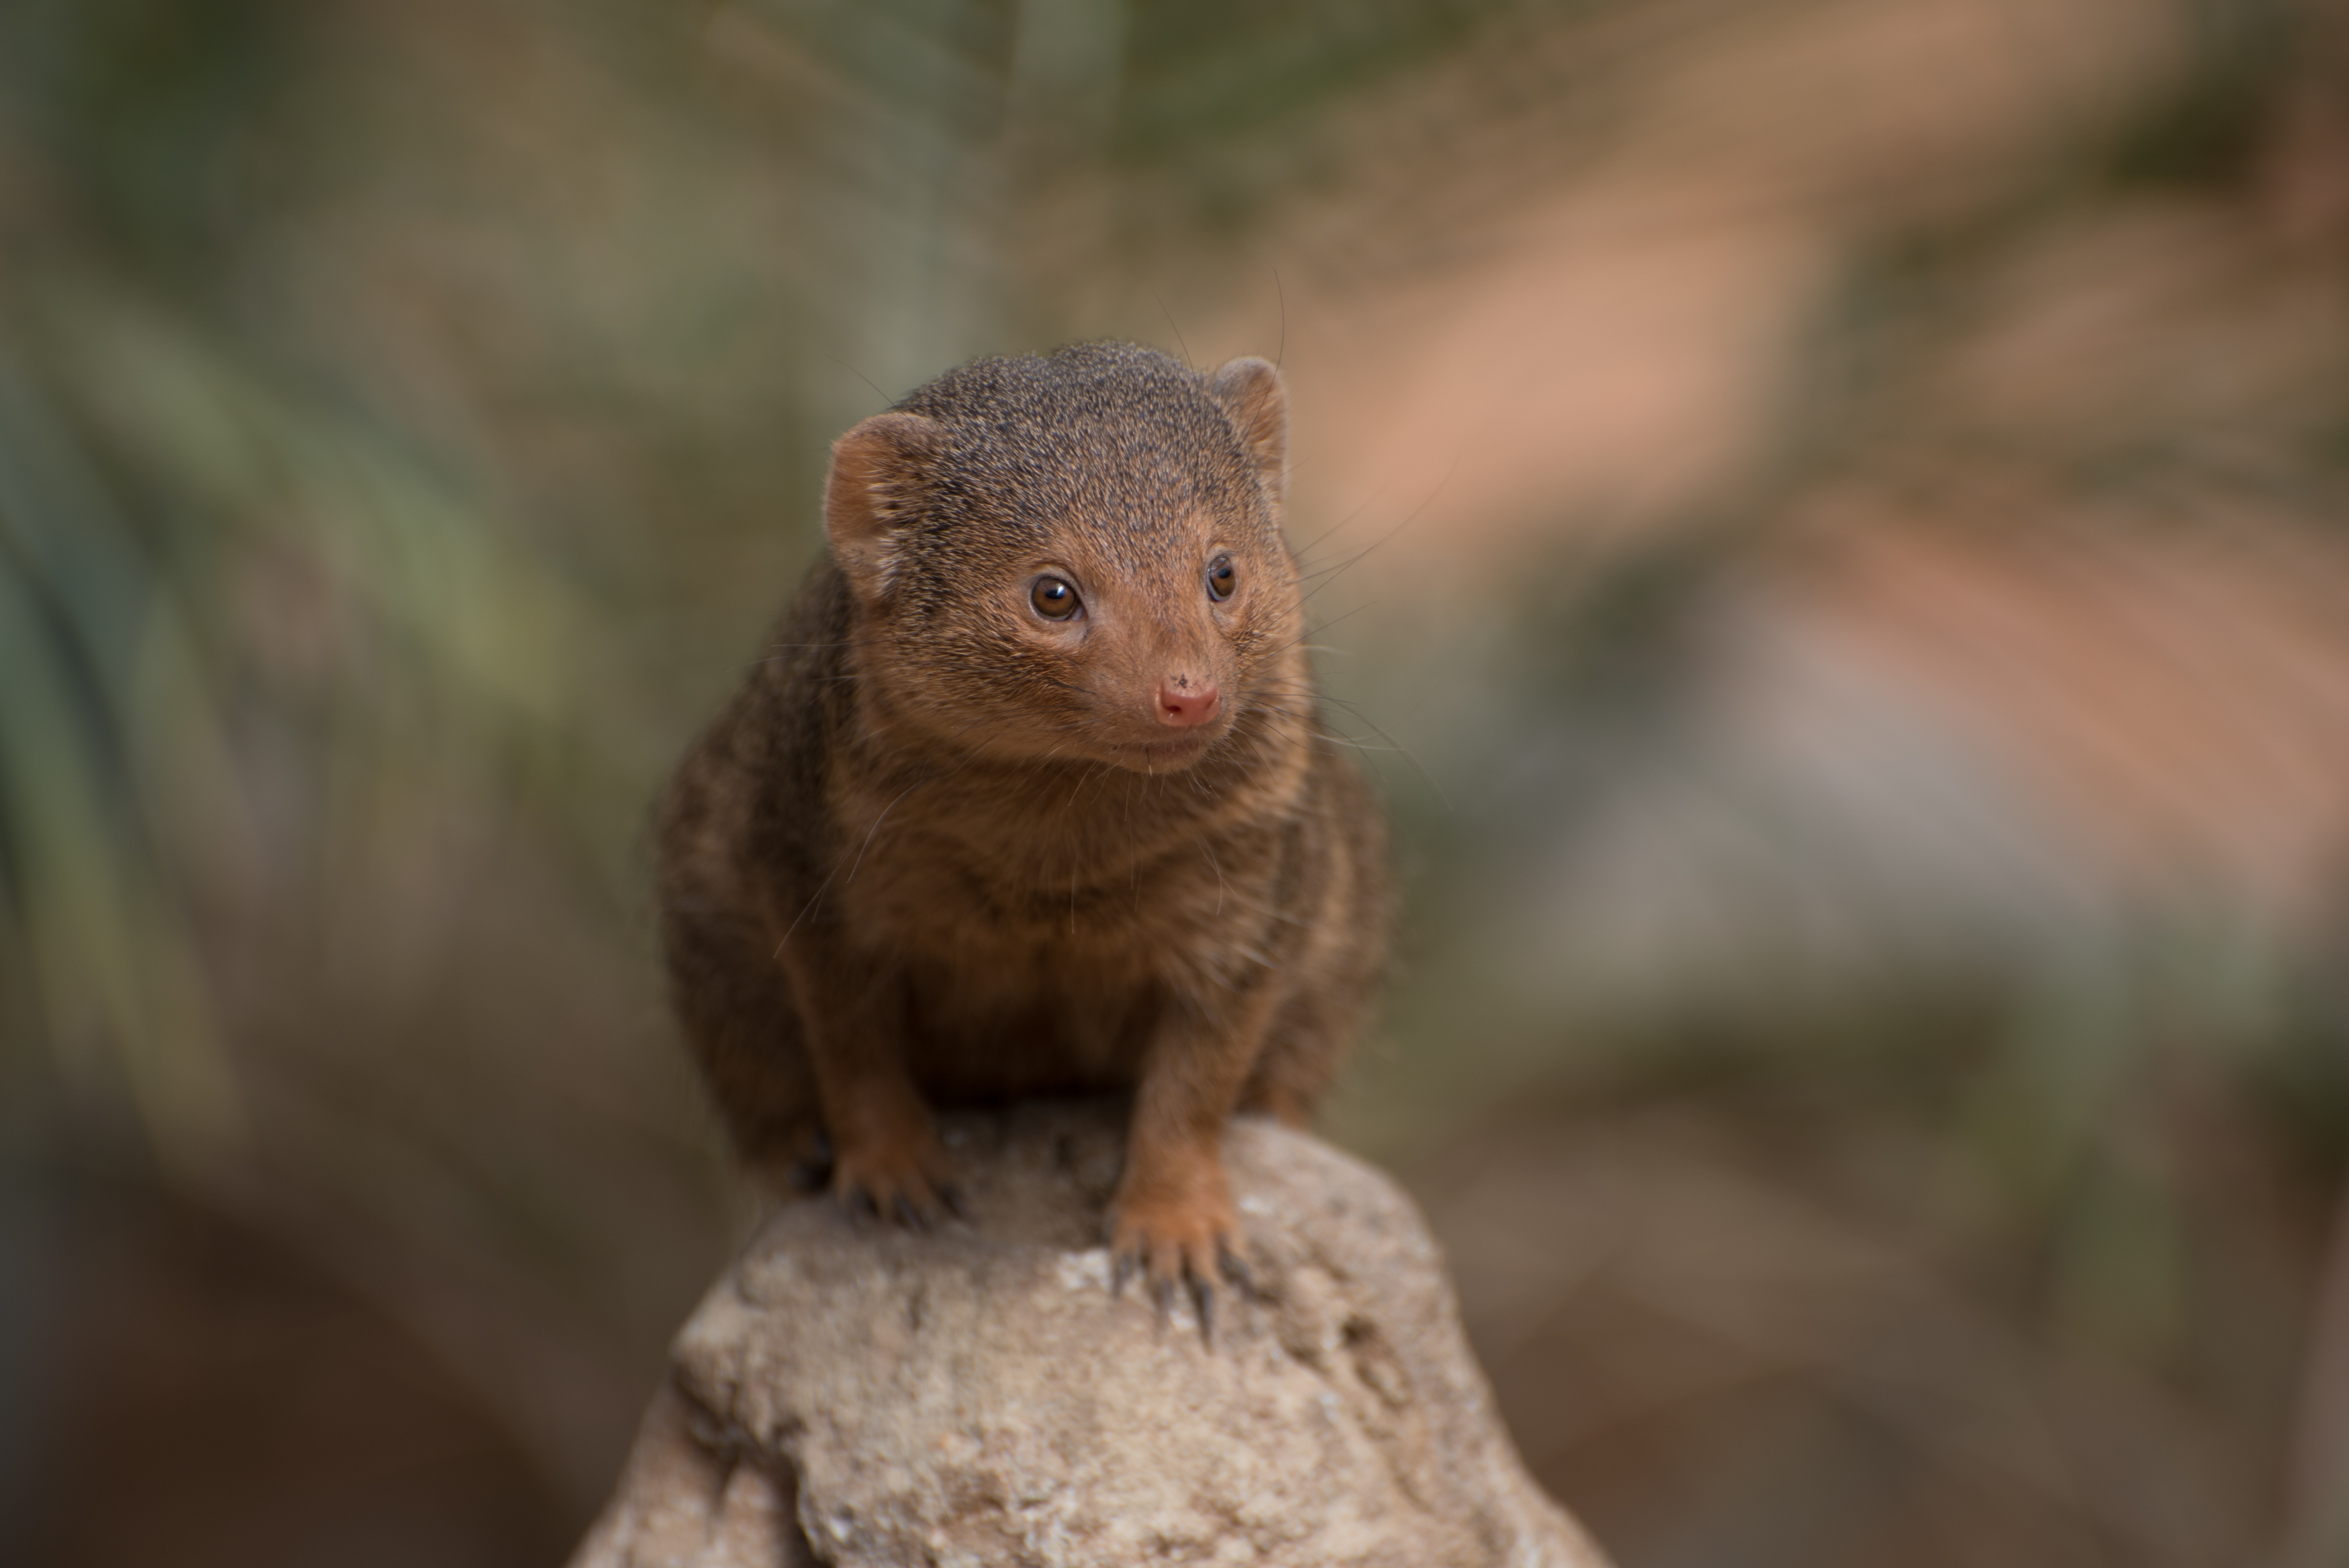
nature, animal, wildlife, wild, zoo, mammal, squirrel, rodent, fauna, whiskers, vertebrate, meerkat, prairie dog, pairi daiza